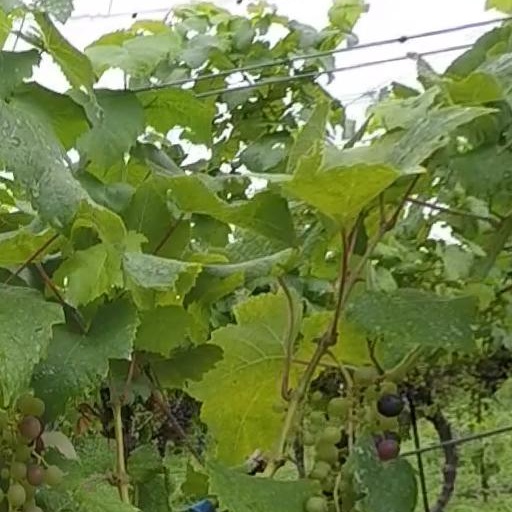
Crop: grape